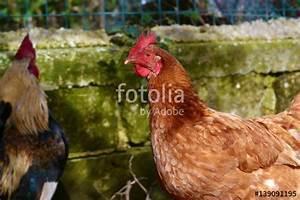
chicken